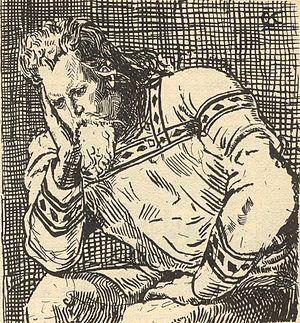
Le jarl de Lade Haakon Sigurdsson, surnommé le Puissant, est né vers 937 à Lade et mort en 995 à Romol, aujourd'hui Melhus en Norvège. Il exerça le pouvoir dans ce pays avec le titre de jarl jusqu’en 995. Sa vie nous est connue principalement grâce à la Heimskringla, œuvre de l'Islandais Snorri Sturluson.